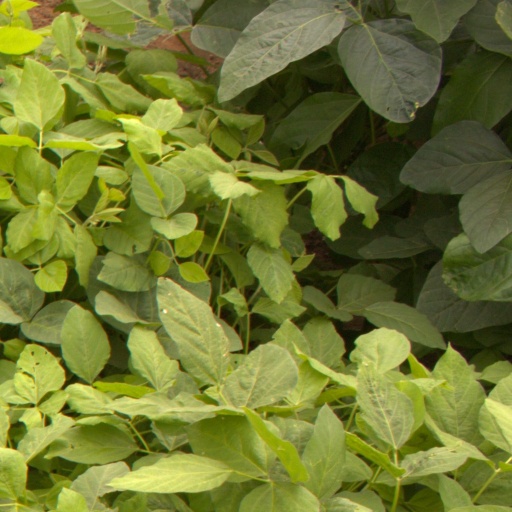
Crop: soybean